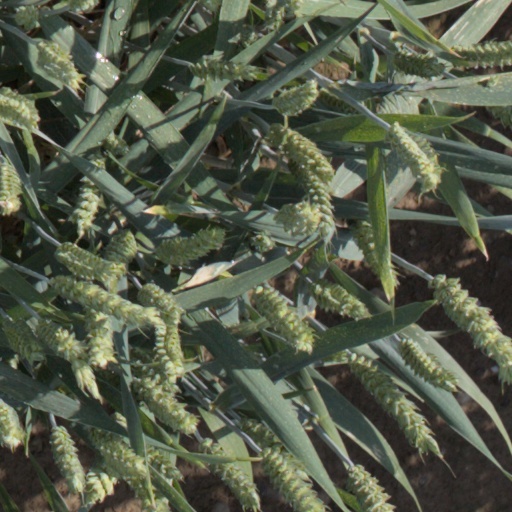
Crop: wheat